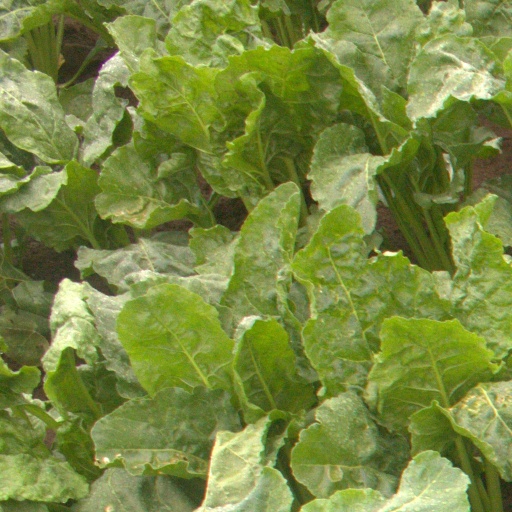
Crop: sugar beet